Yukio Hatoyama

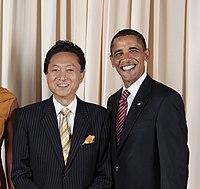
Hatoyama with Barack Obama (at the Metropolitan Museum of Art on 23 September 2009)

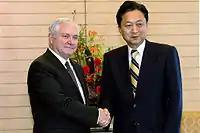
Hatoyama with Robert Gates (at the Prime Minister's Official Residence on 21 October 2009)

Hatoyama entered his prime minister career with a high approval rating. The DPJ promised to end lavish spending on public works projects associated with LDP and to divert that money to tax cuts and subsidies for households. Expectations were high that he would break strongly with the policies of the LDP.